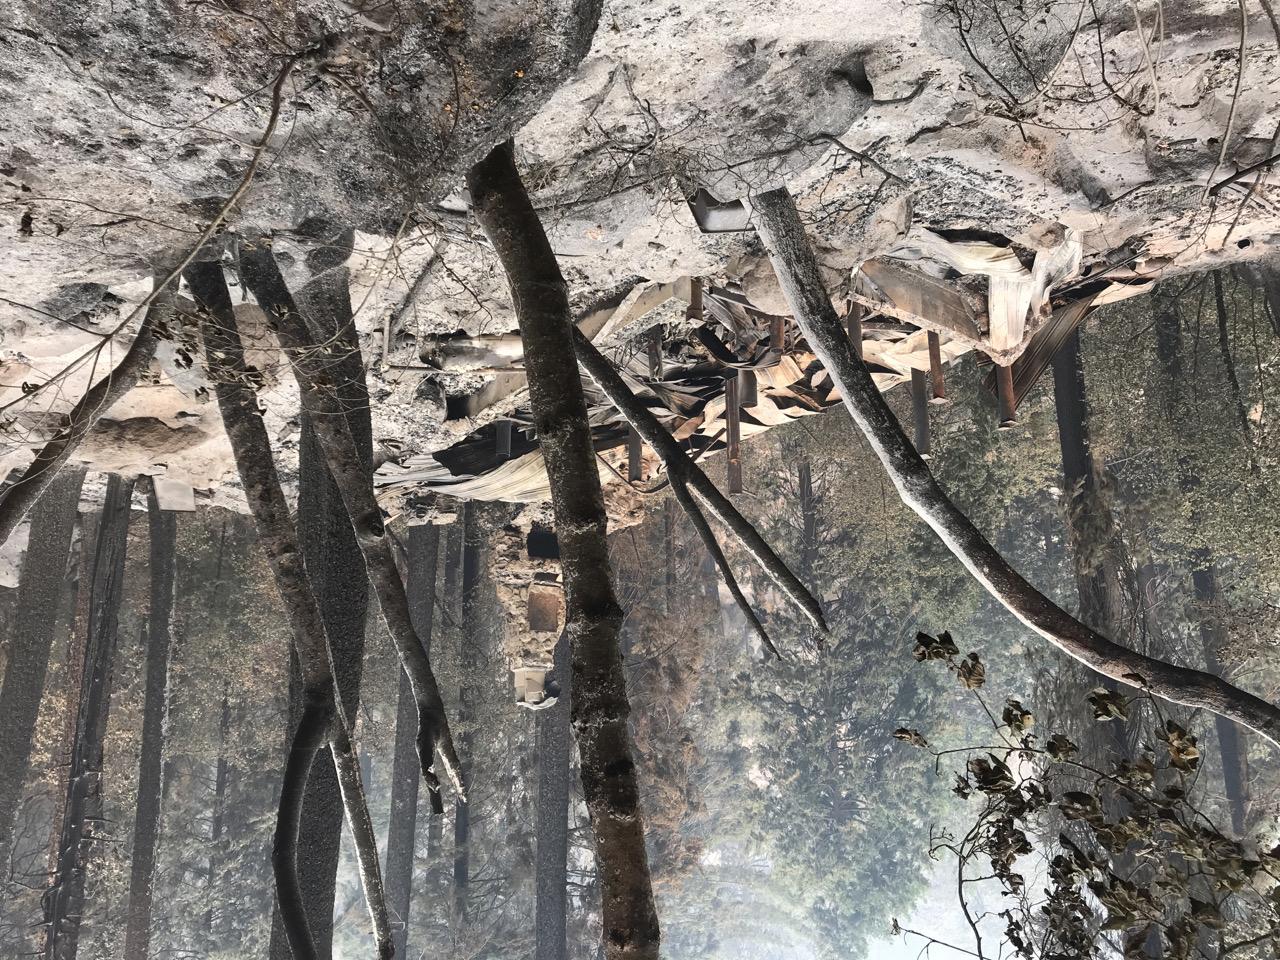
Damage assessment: destroyed